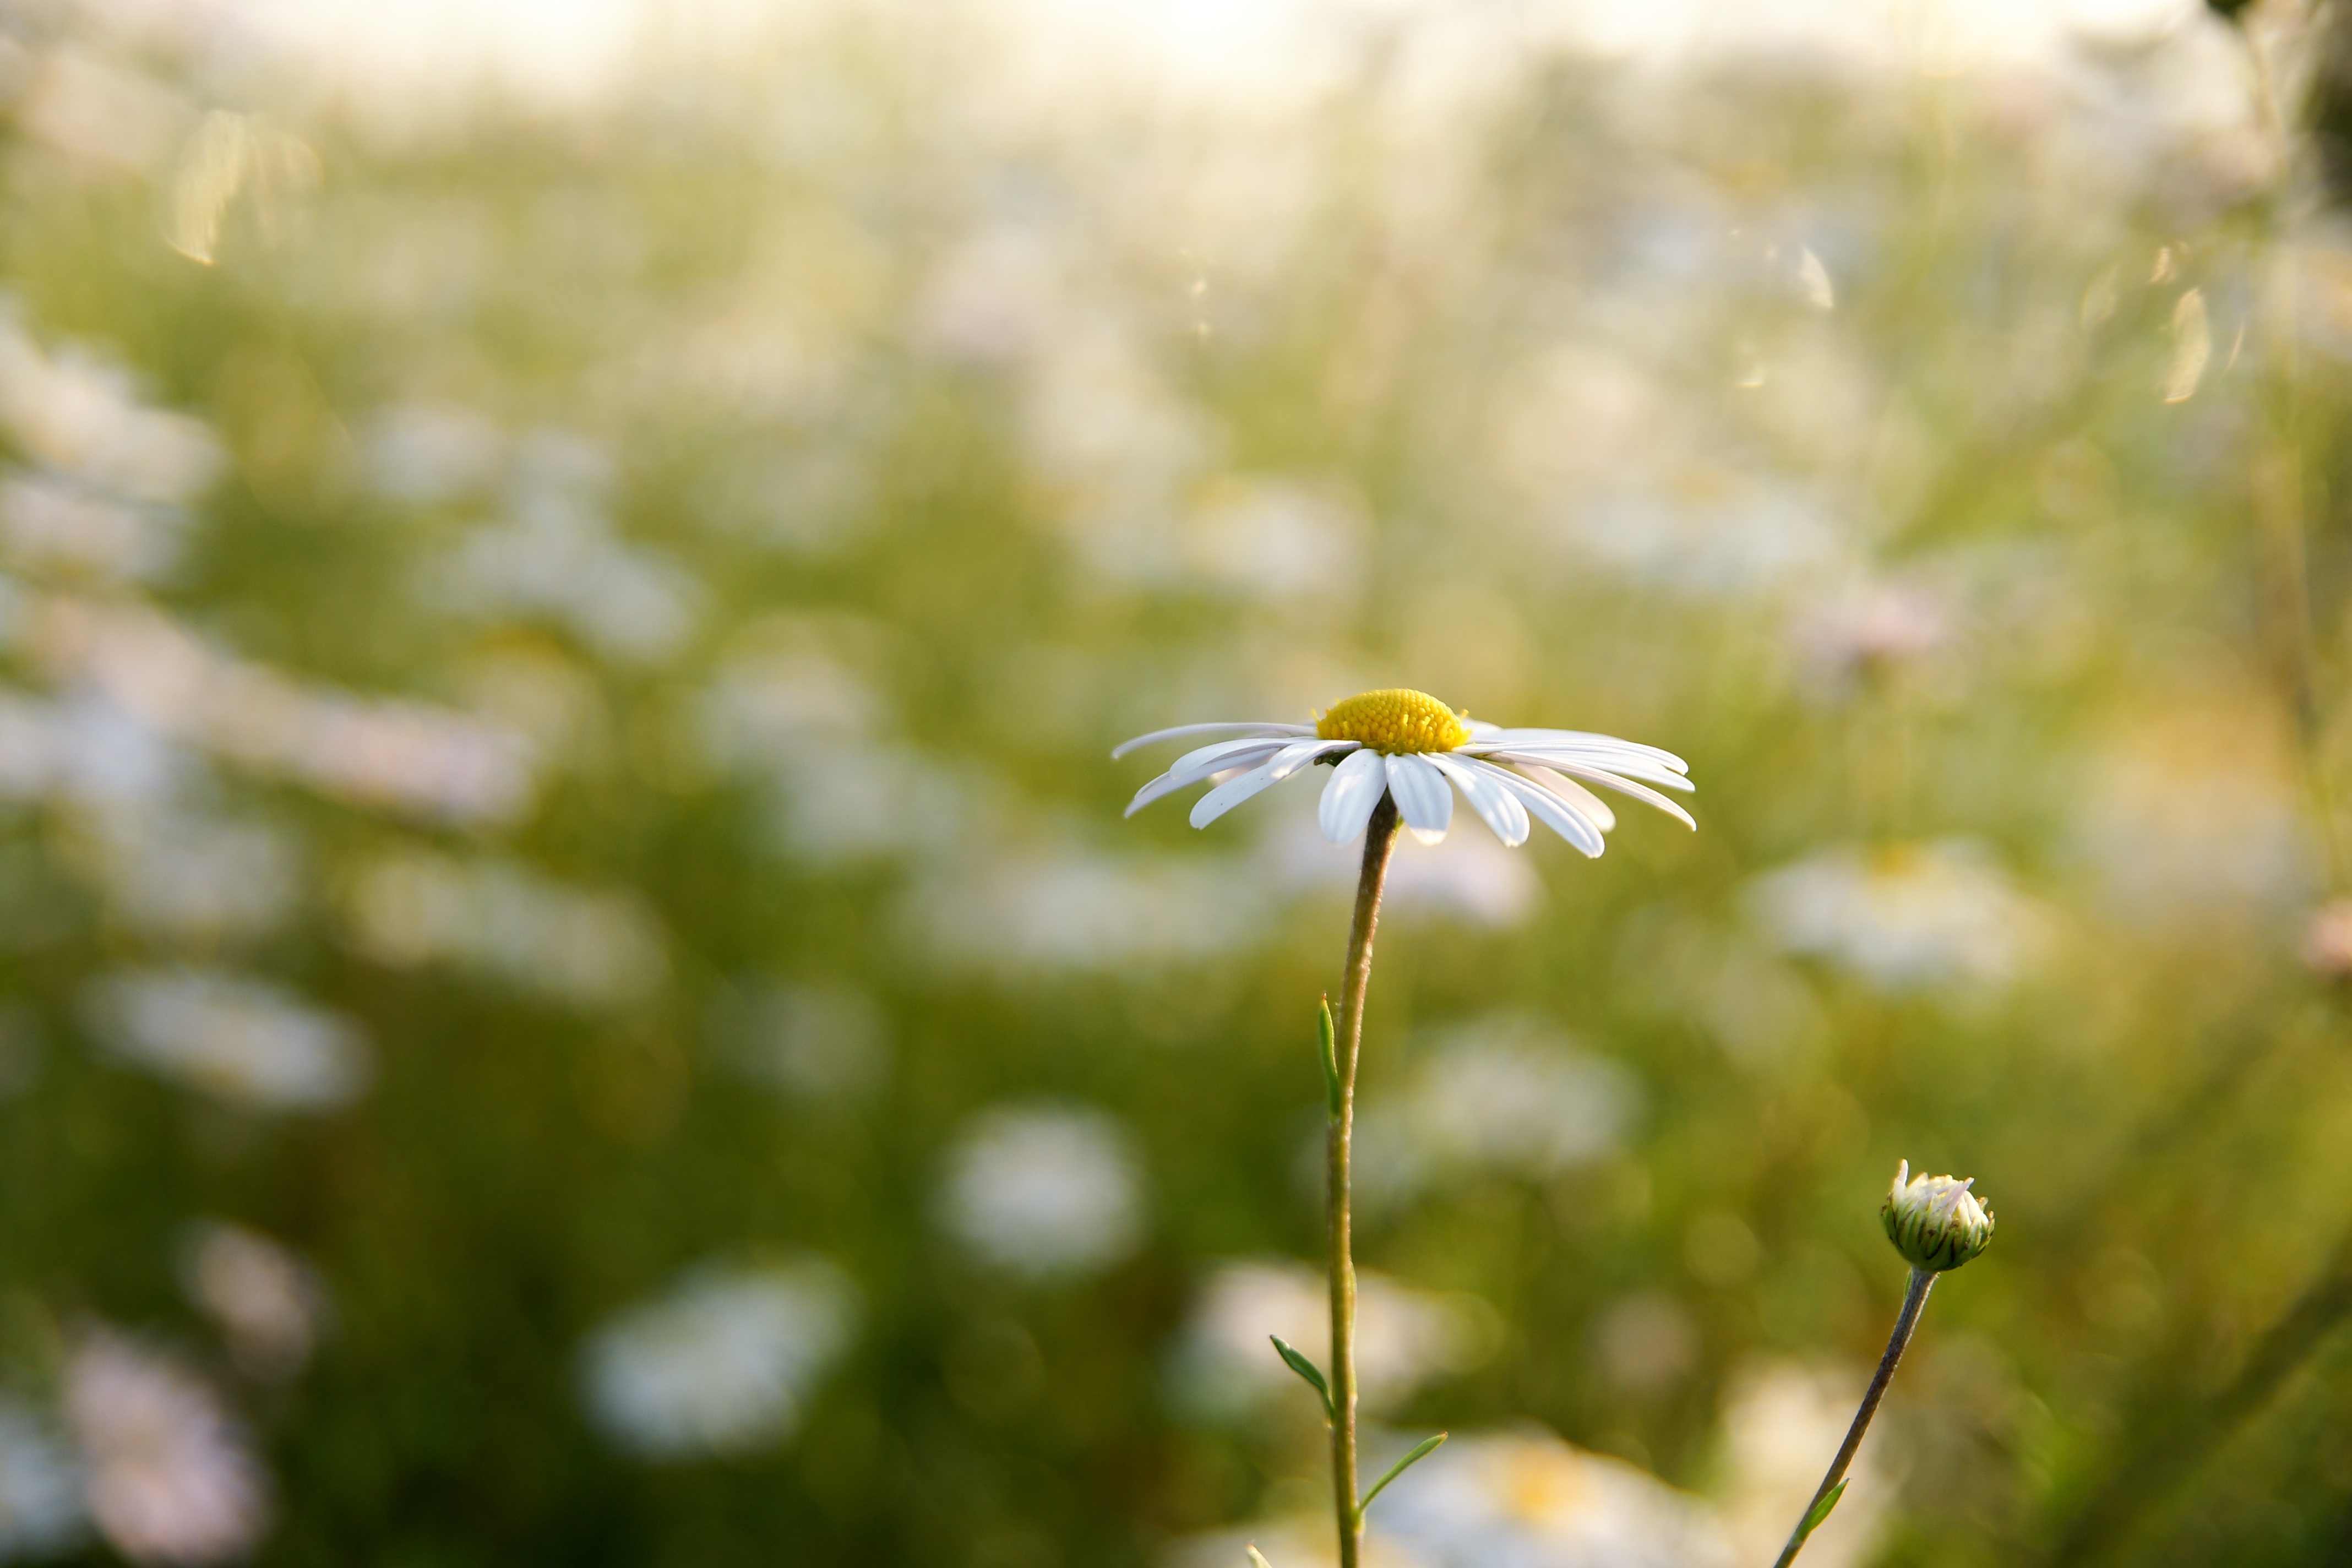
landscape, nature, grass, branch, blossom, cloud, plant, sky, field, meadow, sunlight, cosmos, leaf, flower, petal, daisy, spring, green, autumn, botany, flora, fauna, white flower, plants, wildflower, flowers, close up, thanksgiving, asteraceae, hope, chrysanthemum, booth, macro photography, white flowers, gil, flowering plant, daisy family, red chrysanthemum, land plant, pine mushrooms